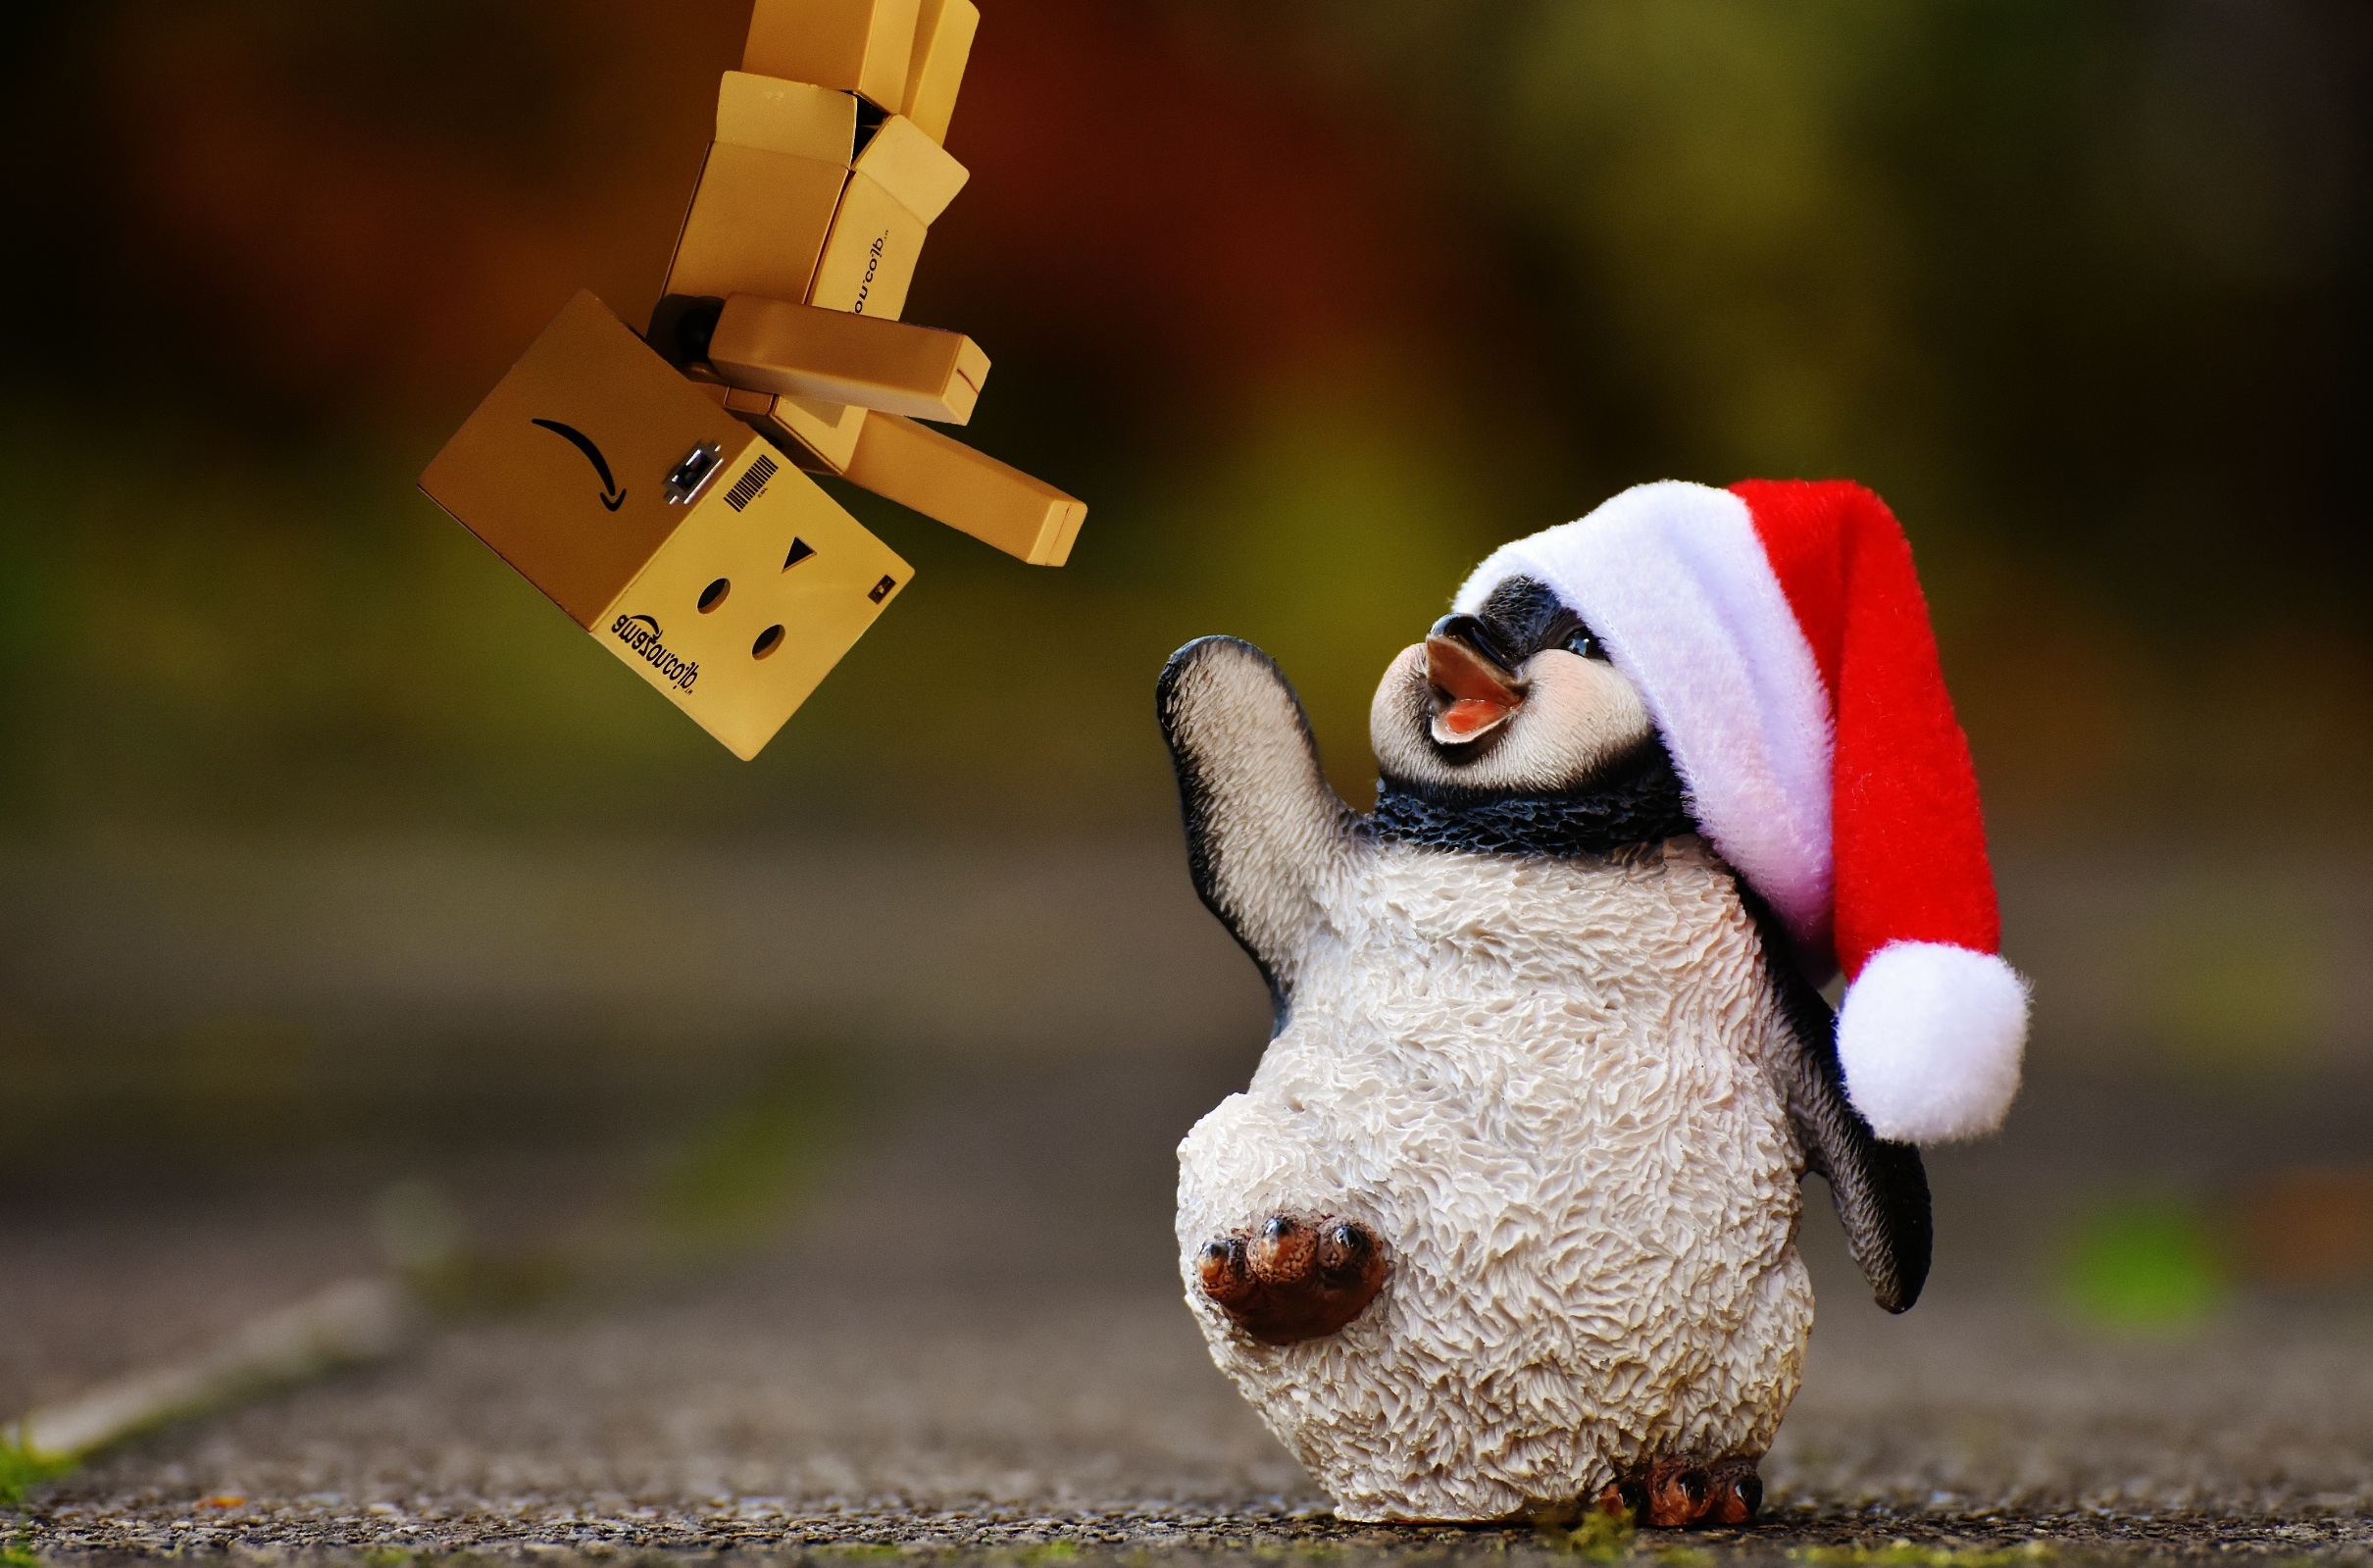
bird, animal, cute, decoration, ceramic, christmas, toy, penguin, puffin, santa hat, fun, figure, funny, figures, danbo, ceramic figures, stuffed toy